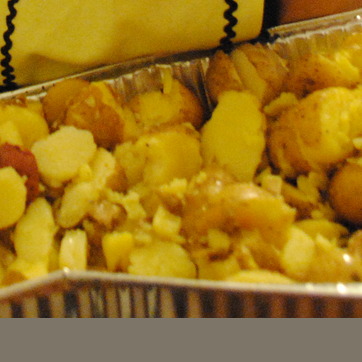
Material: food